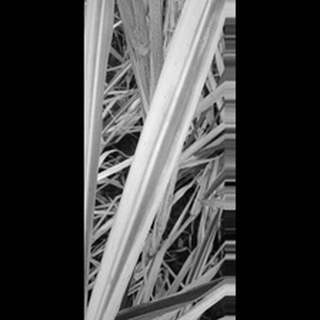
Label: sugarcane_yellow_leaf_disease